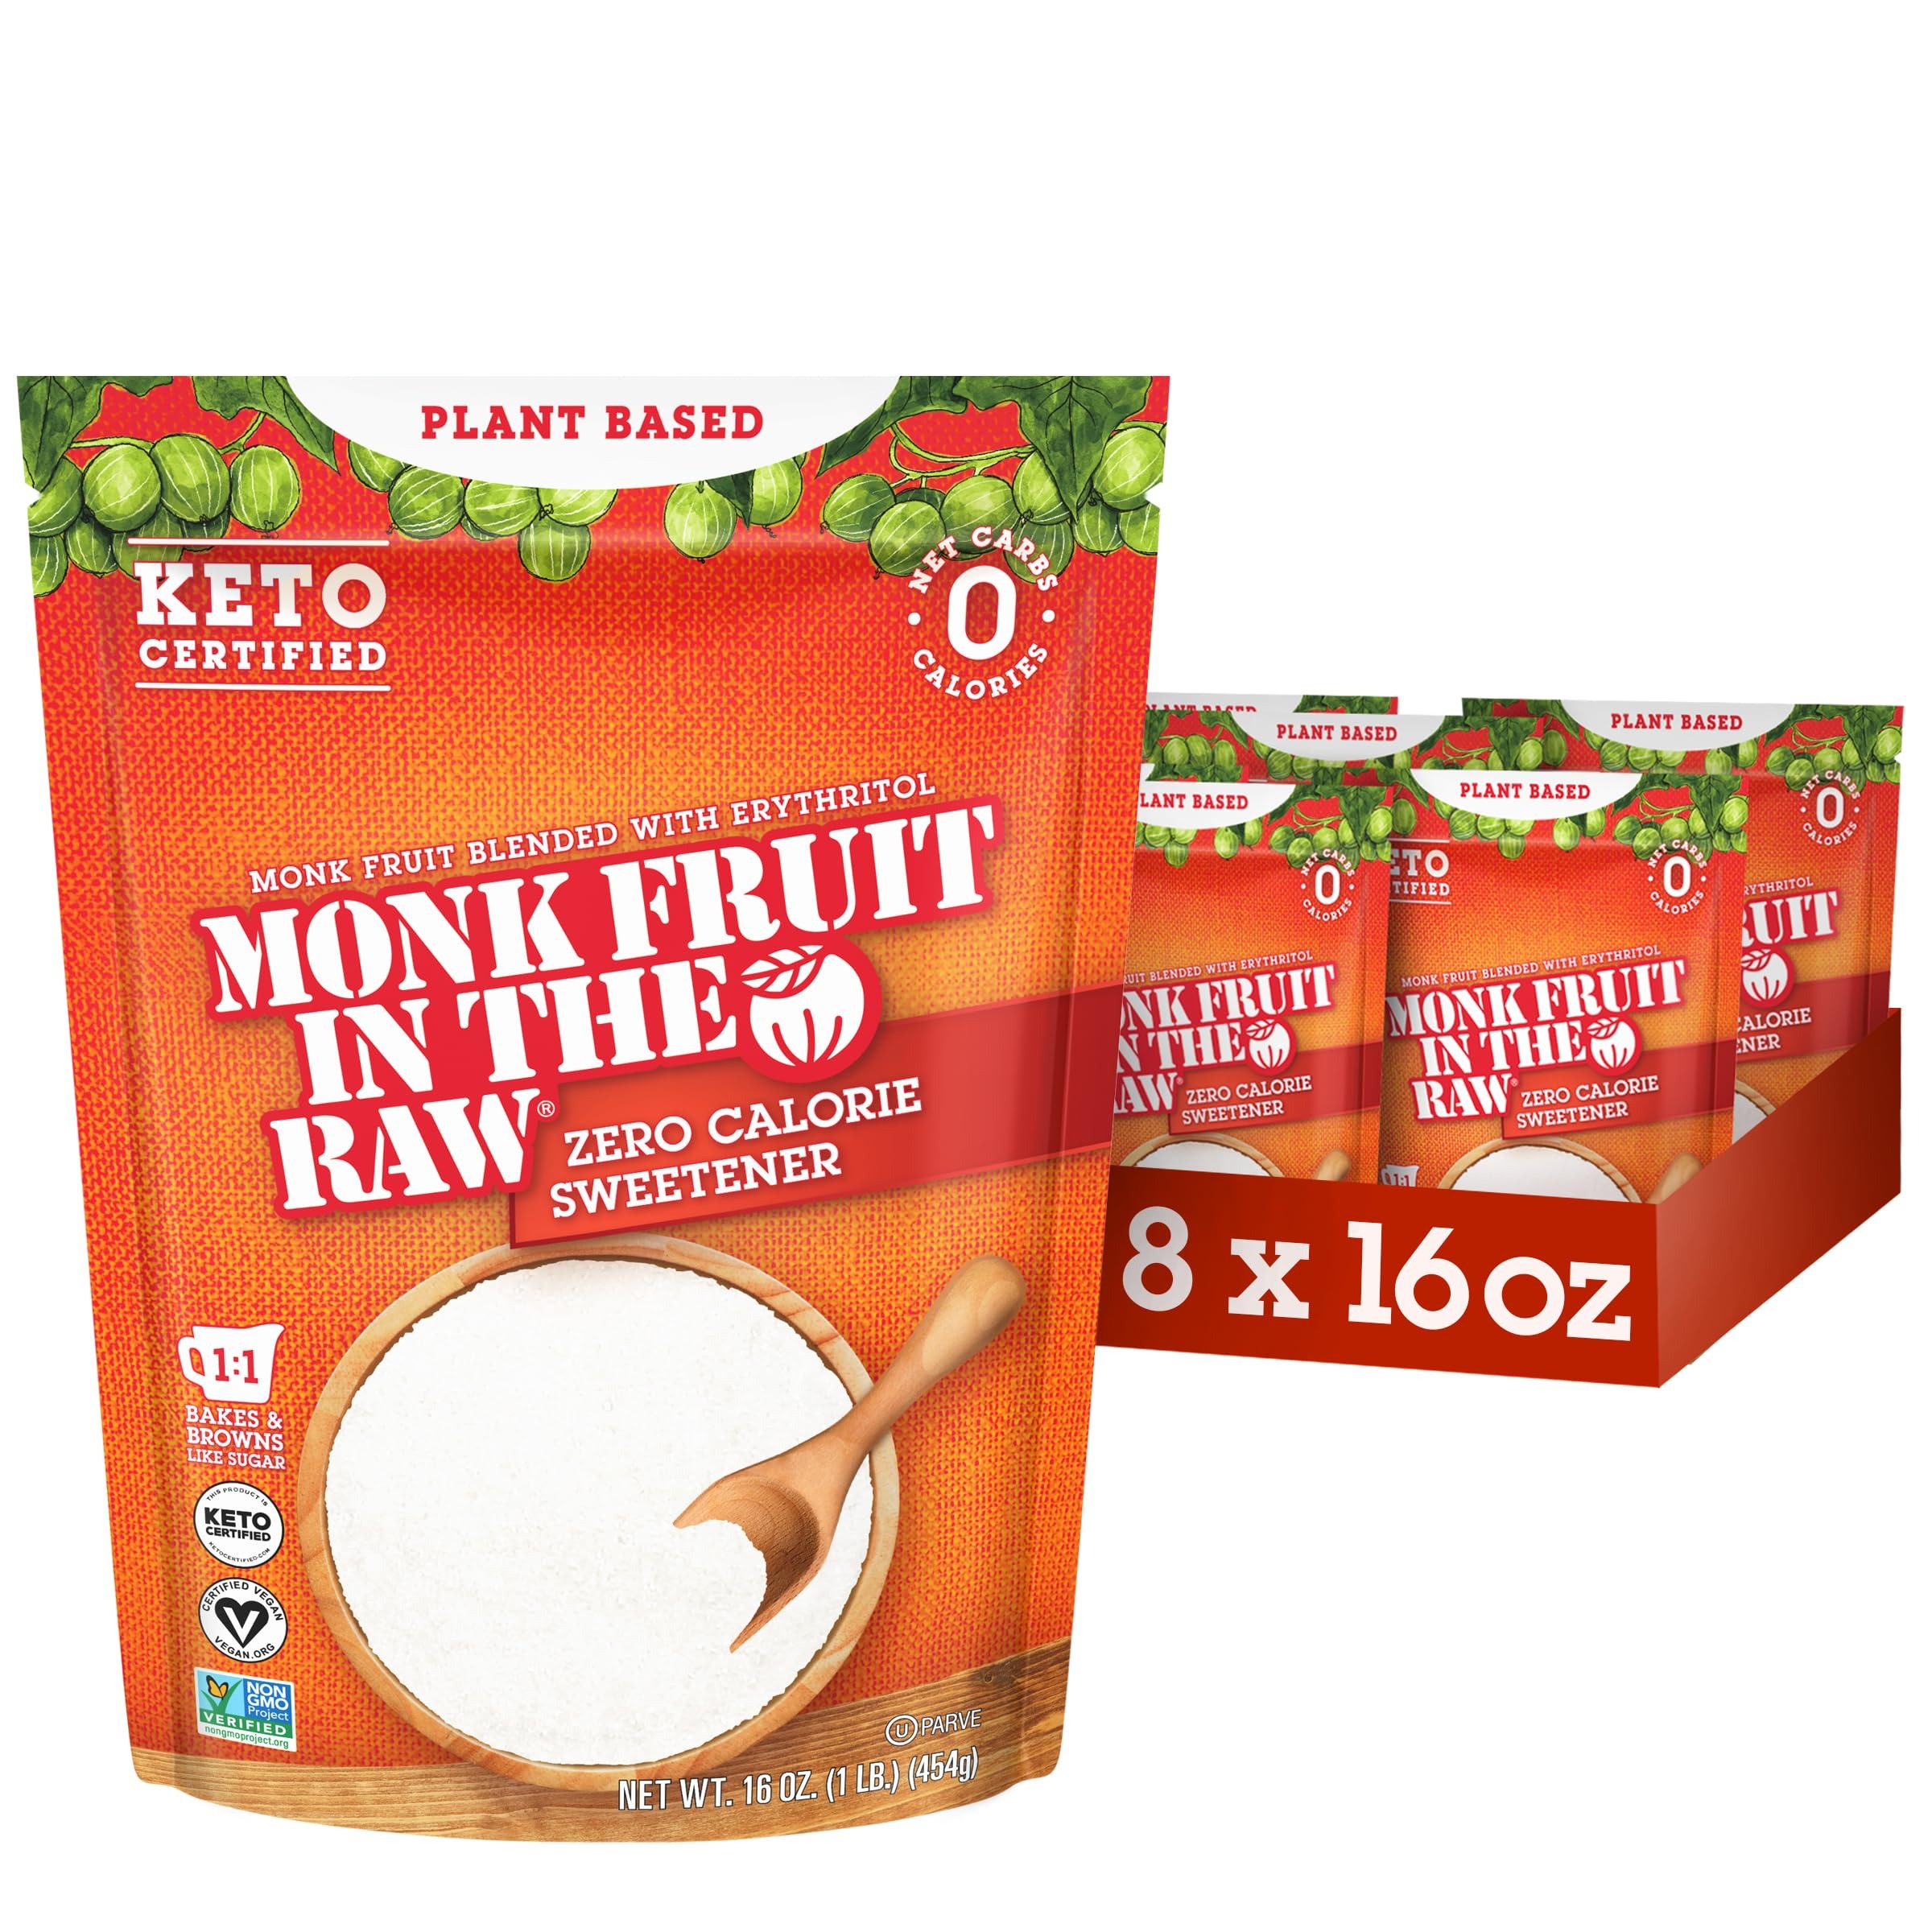
Item Name: MONK FRUIT IN THE RAW, 16 oz Baker's Bag, Pack of 8, Natural Monk Fruit Sweetener w/ Erythritol, Sugar-Free
Bullet Point 1: ZERO CALORIE, ZERO NET CARB MONK FRUIT SWEETENER: Indulge in your favorite sweet treats with less sugar, calories and carbs with Monk Fruit In The Raw All-Natural Sweetener.
Bullet Point 2: KETO CERTIFIED, PLANT-BASED: Made with nature's finest vine-ripened monk fruit native to Asia, also called luo han guo. Keto certified, Non-GMO Project Verified, vegan, low glycemic value and all-natural
Bullet Point 3: FOR CALORIE-CONSCIOUS BAKERS: Bake a pie, whip up a sauce or craft a delicious cake without all the sugar. This monk fruit sugar substitute also works well in coffee, tea and other beverages.
Bullet Point 4: EASY TO USE: Monk Fruit In The Raw dissolves easily and measures 1:1 like sugar. Includes eight 16-ounce bags.
Bullet Point 5: NO NONSENSE, JUST NATURAL SWEETENERS: Founded in 1970 when we began the search for a less processed sugar, In The Raw has 50+ years of sweetener expertise. Today, we offer a variety of versatile sweeteners plucked from the earth for every occasion.
Value: 128.0
Unit: Ounce

Price: 9.59